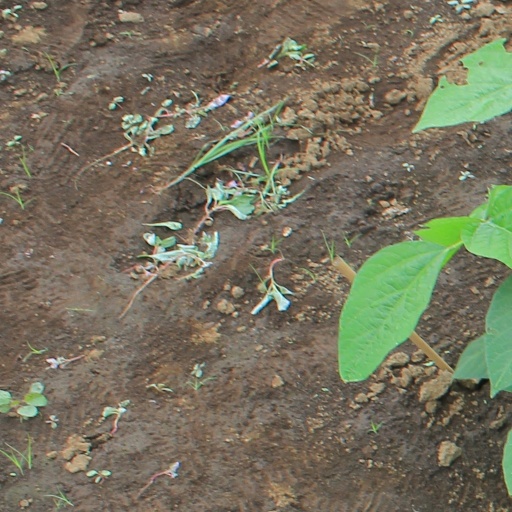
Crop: soybean